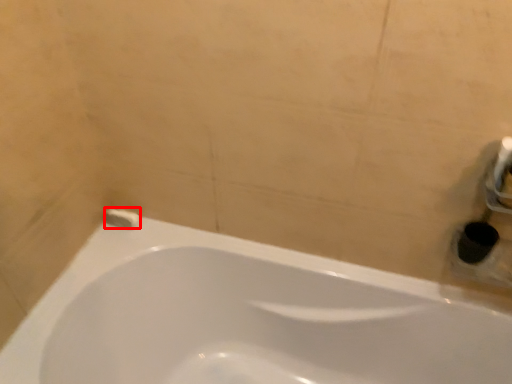
Question: From the image's perspective, where is toilet paper (annotated by the red box) located in relation to bathtub in the image? Select from the following
(A) below
(B) above
Answer: B